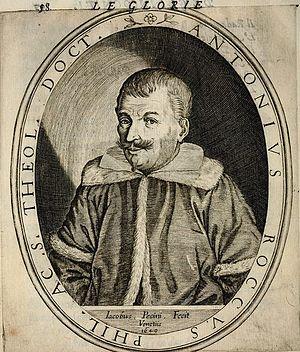
Antonio Rocco est un philosophe et un écrivain italien. Il est l'auteur de plusieurs ouvrages de philosophie écrits en latin, la langue savante de l'époque. On lui attribue également un ouvrage érotique en italien, Alcibiade enfant à l'école, consacré à l'homme politique athénien antique Alcibiade.